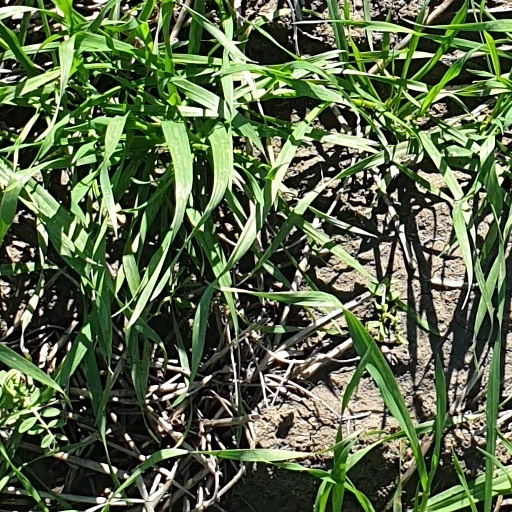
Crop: wheat